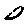
Label: 0